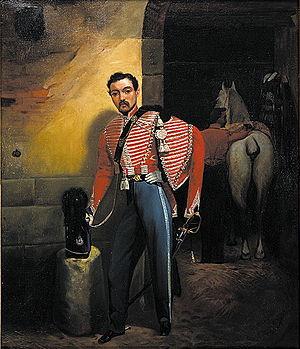
Une pelisse est une cape se portant par-dessus un manteau.
En France, le grade de lieutenant est le deuxième des officiers subalternes, après celui de sous-lieutenant et avant celui de capitaine. Son insigne est composé de deux galons.
Le 1ᵉʳ régiment de hussards parachutistes, est une unité de cavalerie blindée de l'armée française, créé sous la Révolution à partir du régiment de Berchény hussards, un régiment français d'Ancien Régime créé en 1719.
Les régiments français de hussards sont des régiments de cavalerie légère française regroupant les hussards.
Un dolman est un vêtement militaire. Il était très porté au XIXᵉ siècle, notamment chez les officiers, les hussards et les chasseurs à cheval.